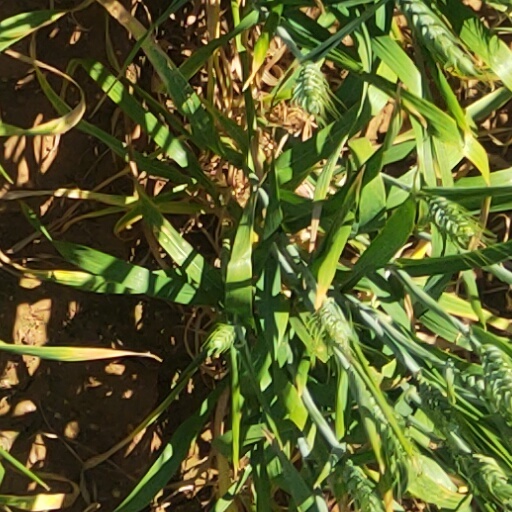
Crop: wheat